Cao'an

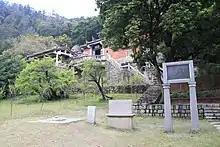
General view of Cao'an Temple

Manichaeism in China assumes certain Chinese characteristics, assimilating to both Buddhism and Taoism.